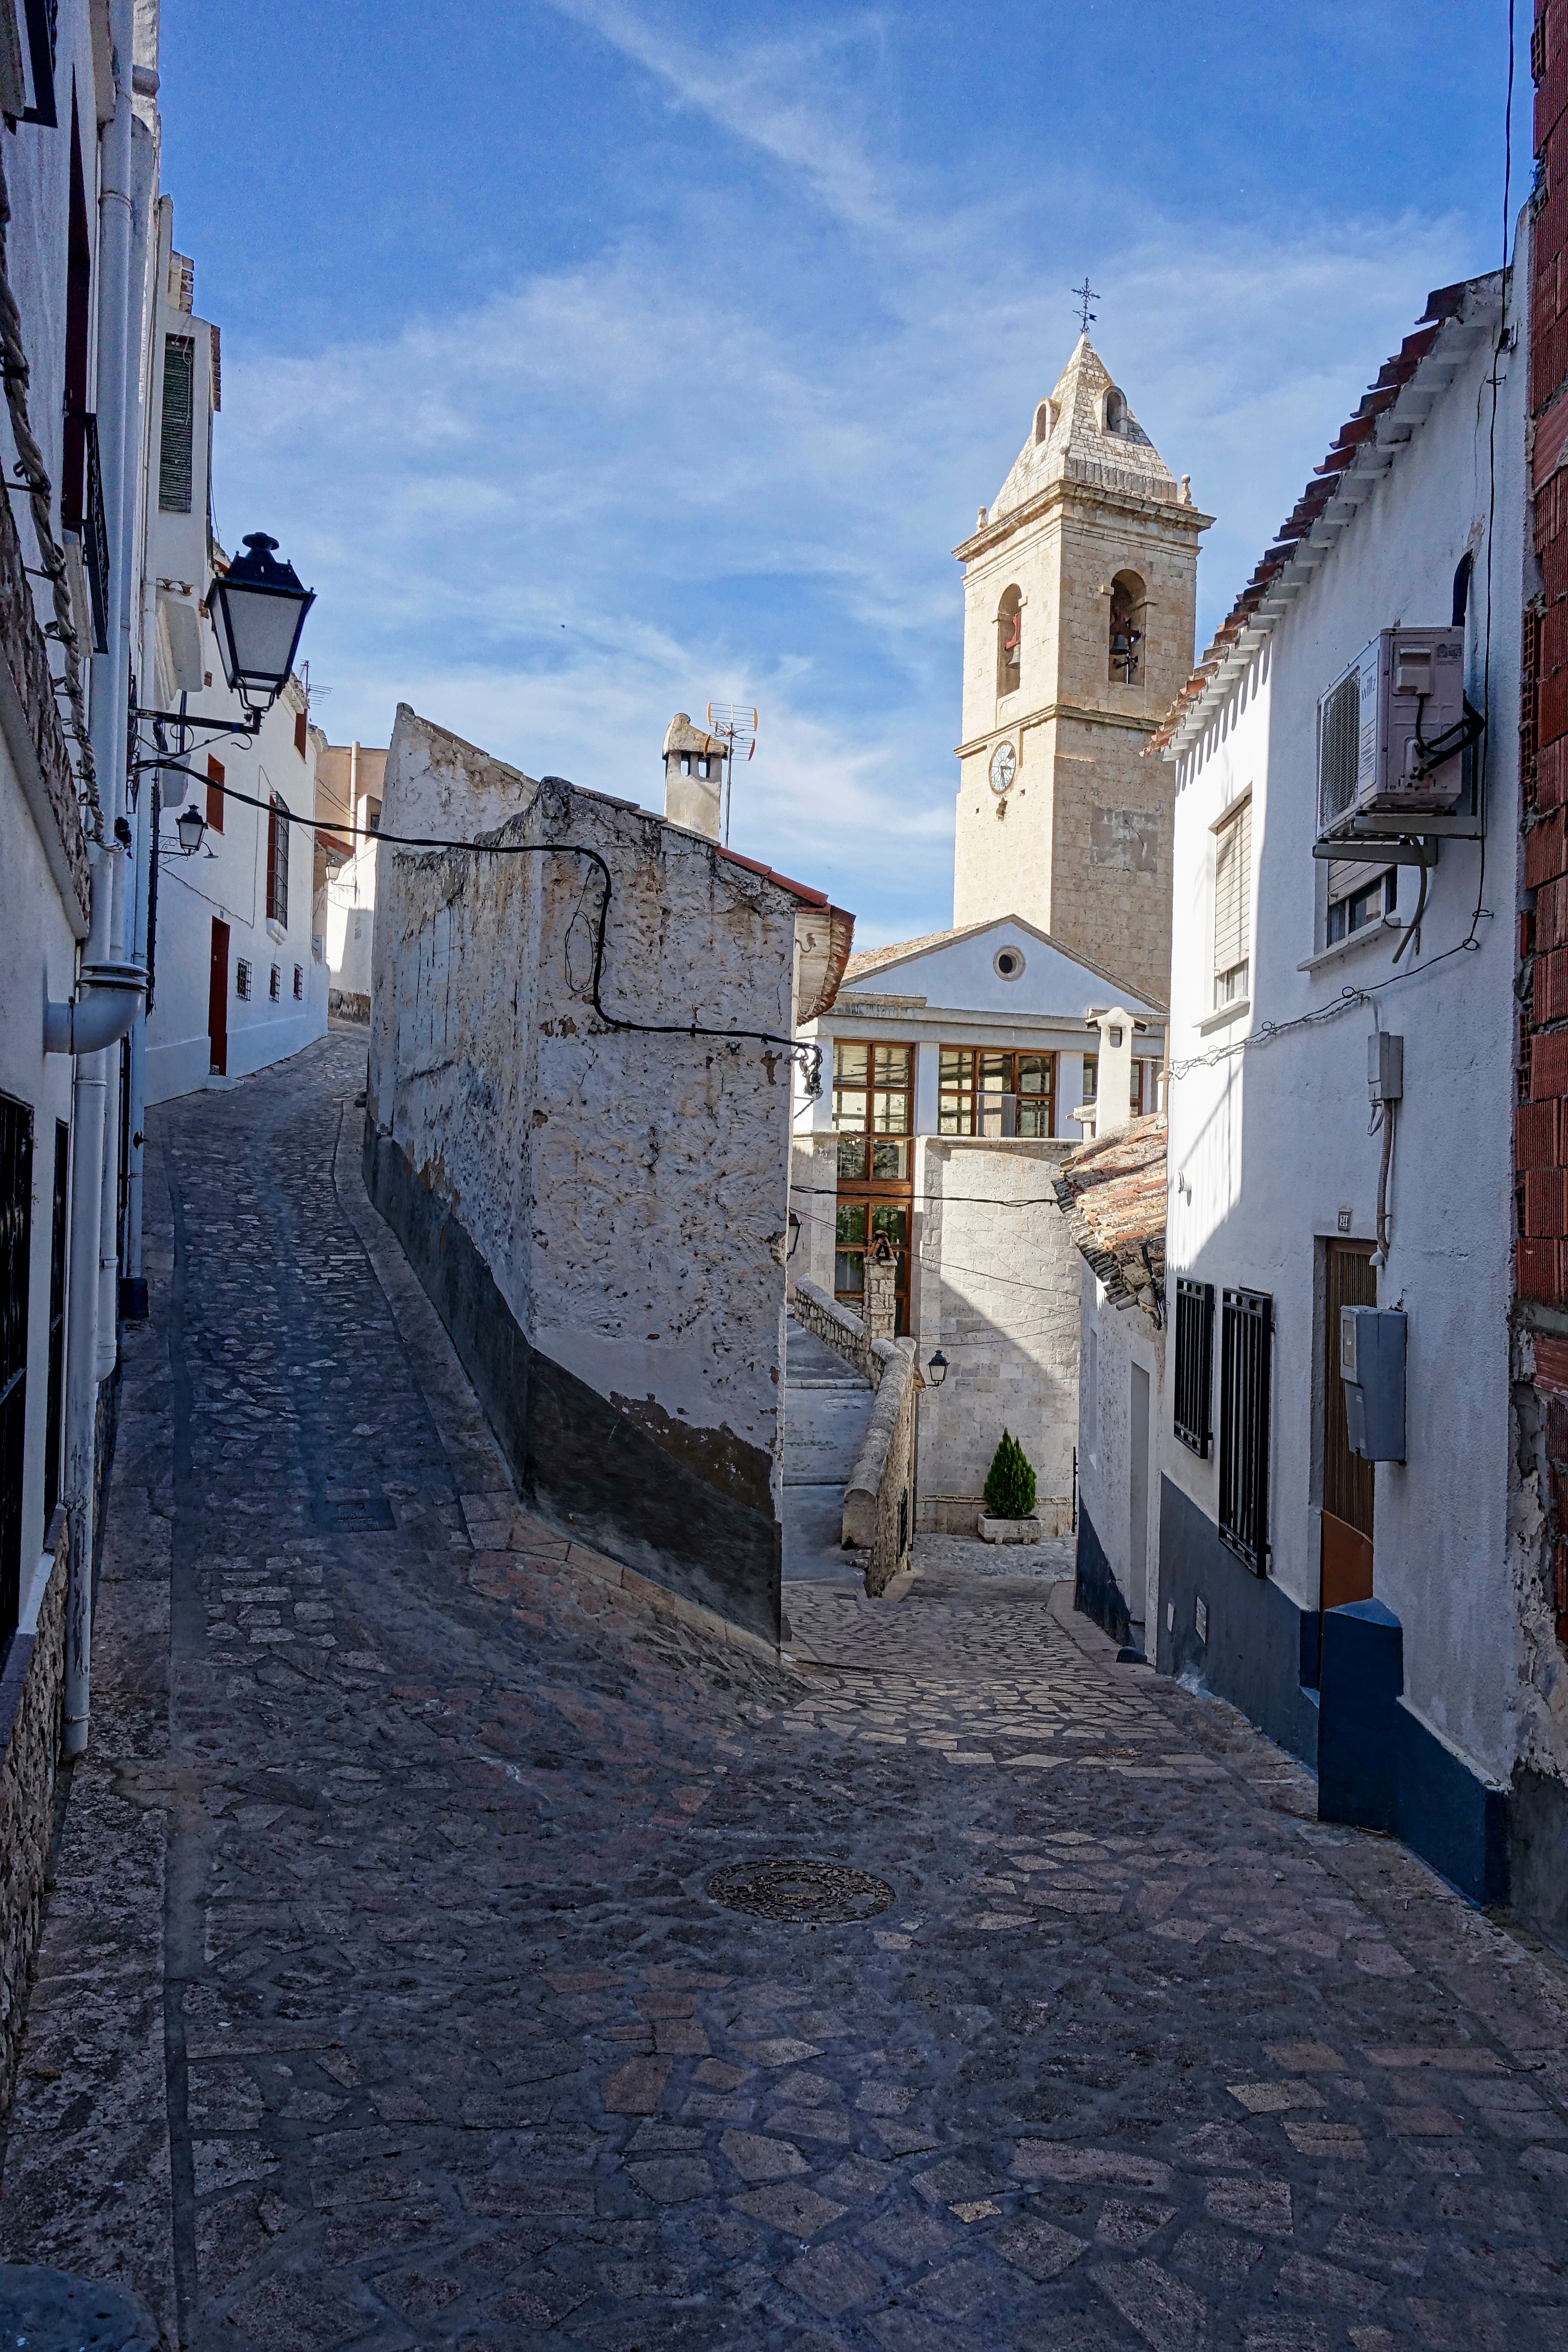
architecture, road, street, house, town, alley, city, wall, cityscape, narrow, vacation, travel, village, blue, tourism, lane, waterway, infrastructure, cobblestones, neighbourhood, urban area, alcala del jucar, ancient history, human settlement